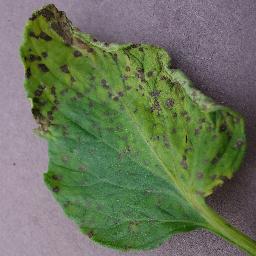
Label: Tomato___Septoria_leaf_spot